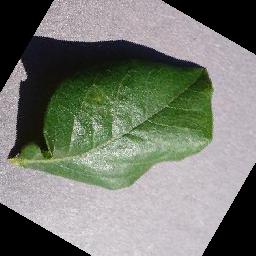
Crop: blueberry
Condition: healthy